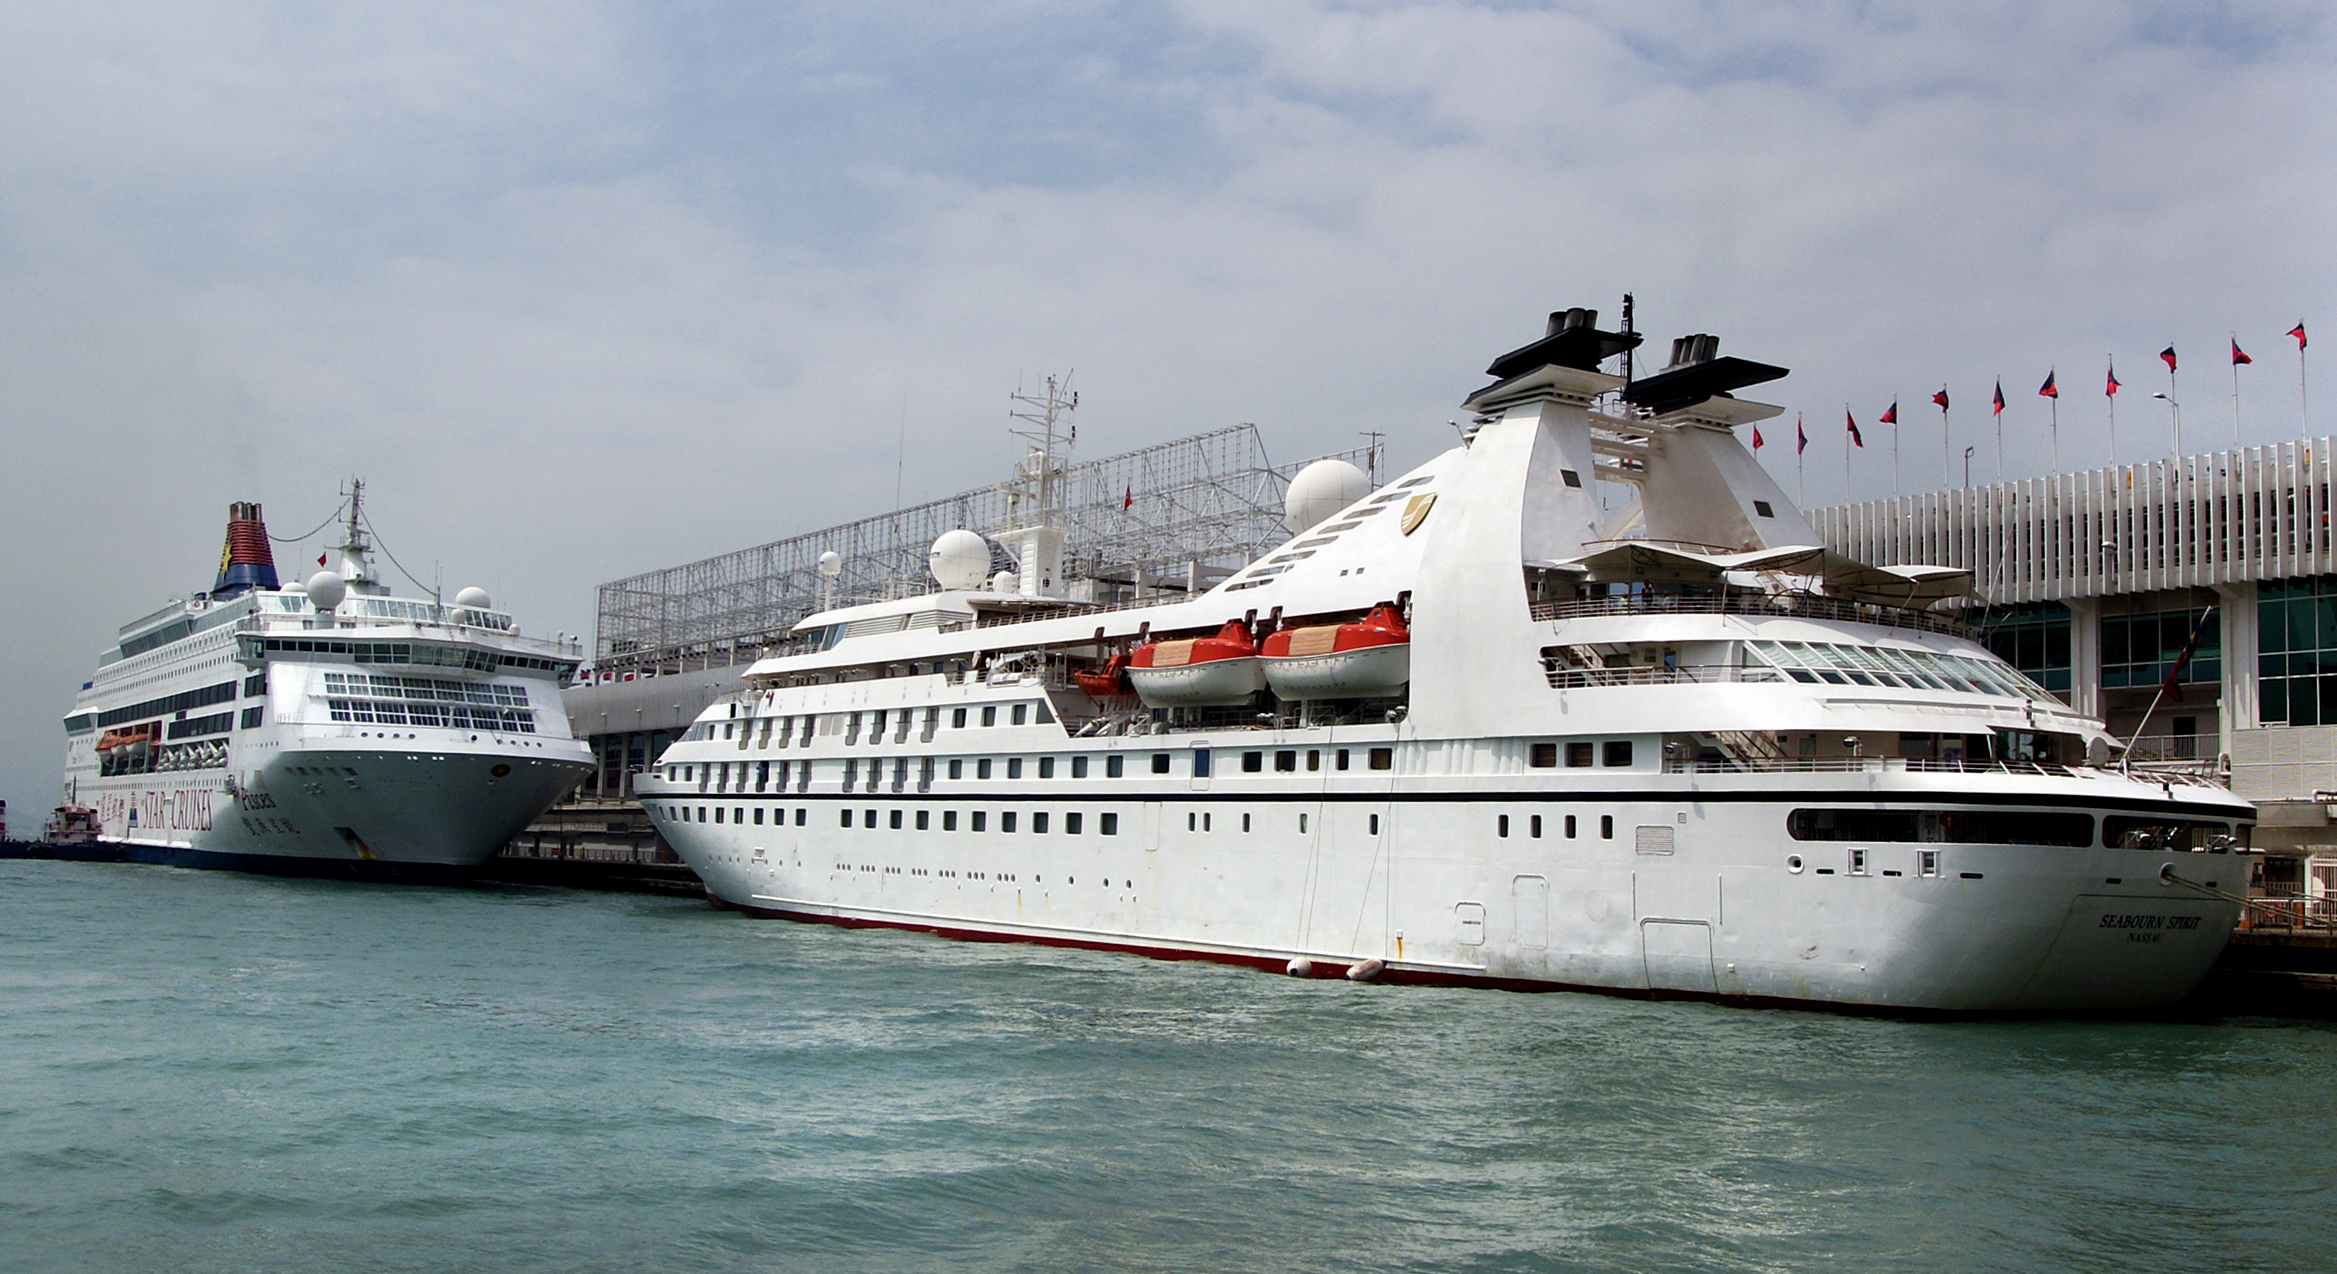
sea, boat, ship, vehicle, yacht, cargo ship, cruise, ferry, hongkong, cruiseships, watercraft, cruise ship, pisces, seabournspirit, motor ship, passenger ship, freight transport, ocean liner